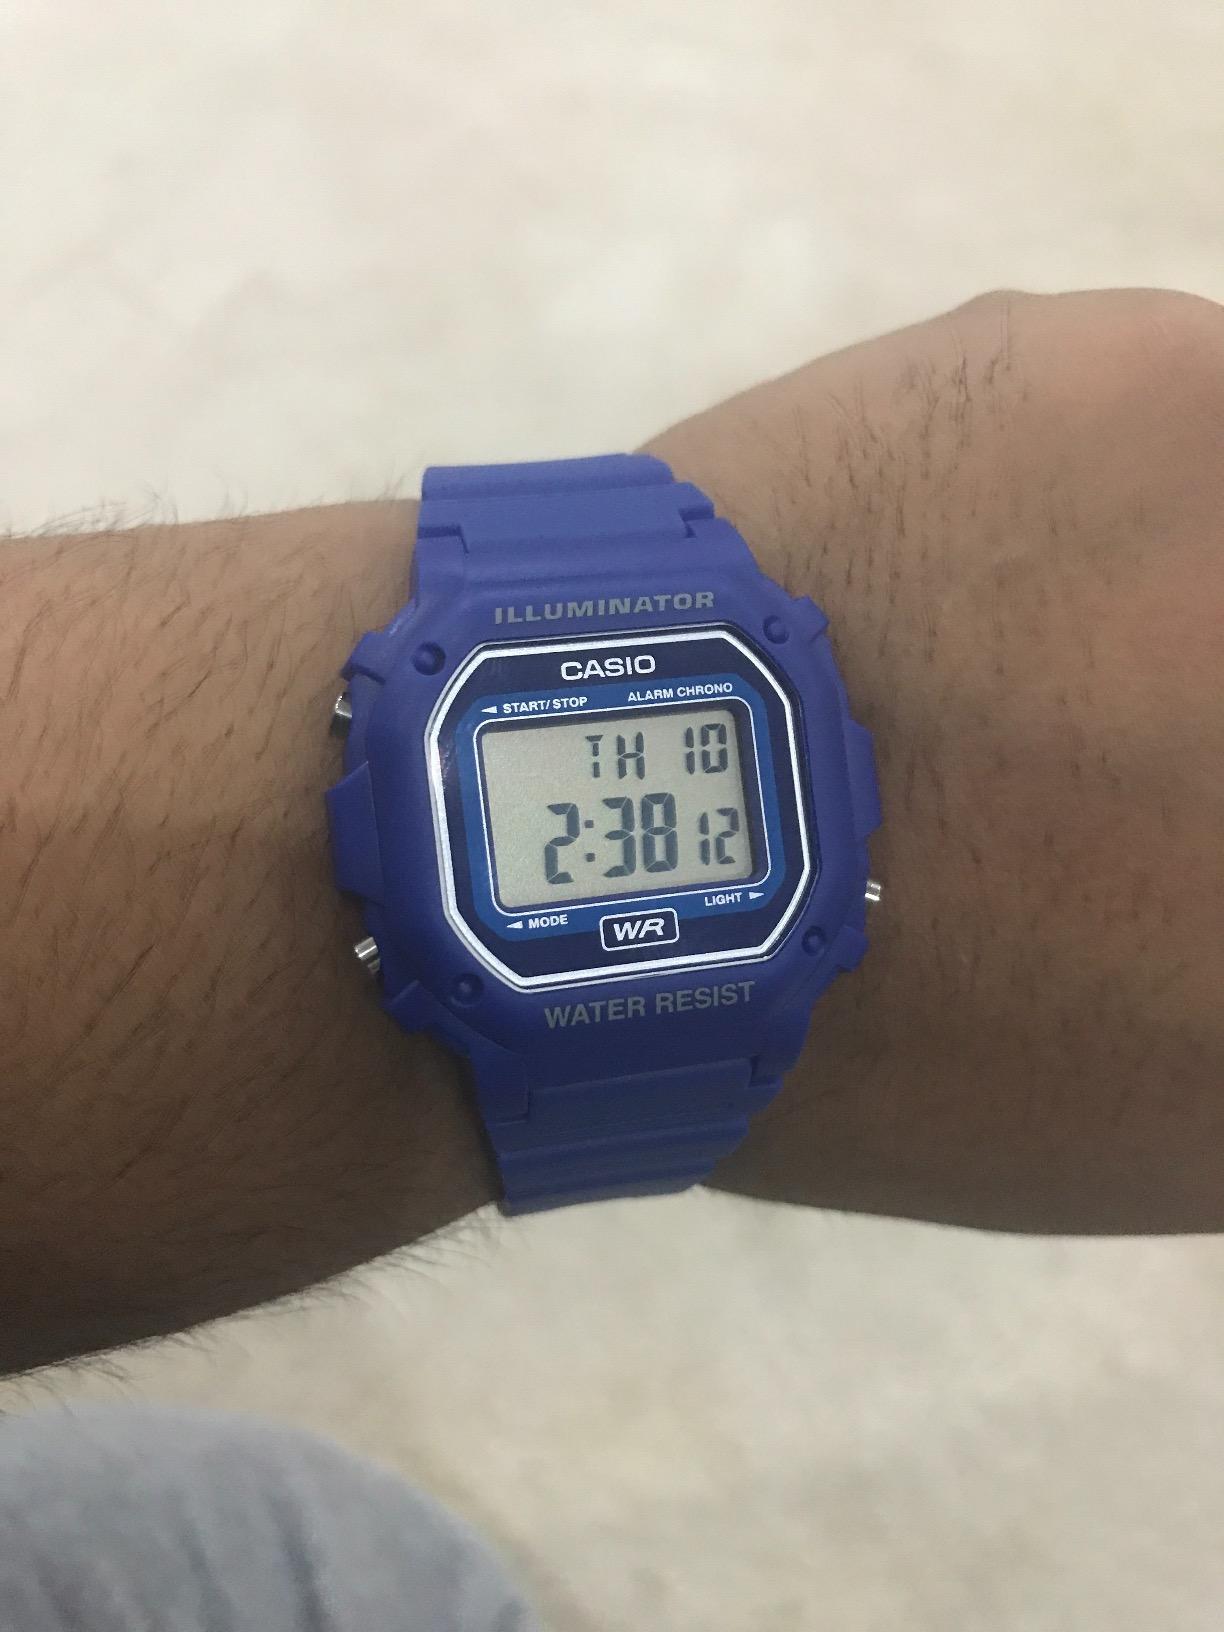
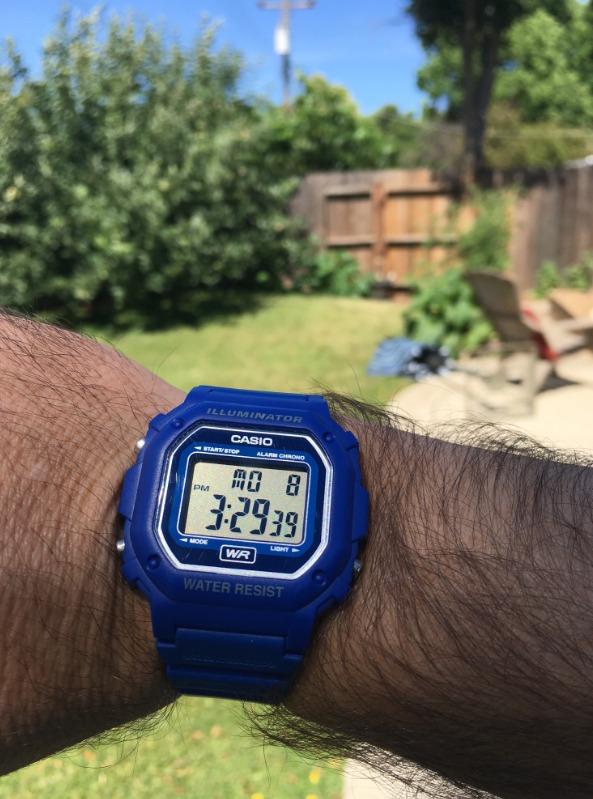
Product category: accessories_watch
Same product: yes